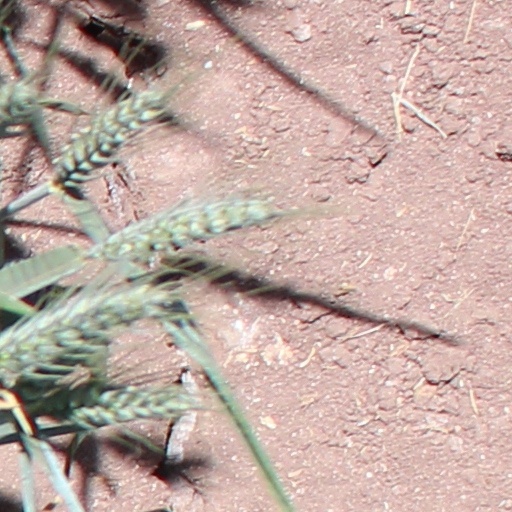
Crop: wheat